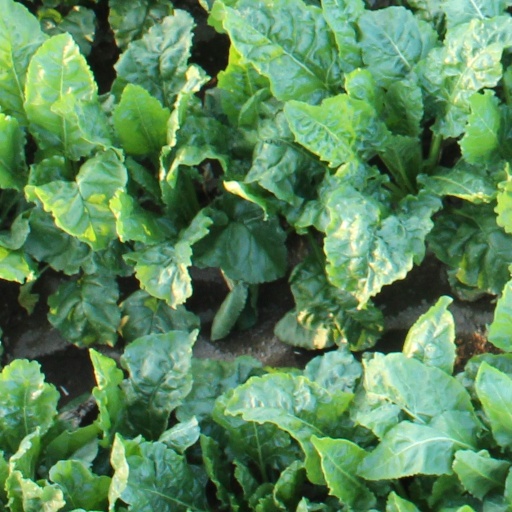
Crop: sugar beet